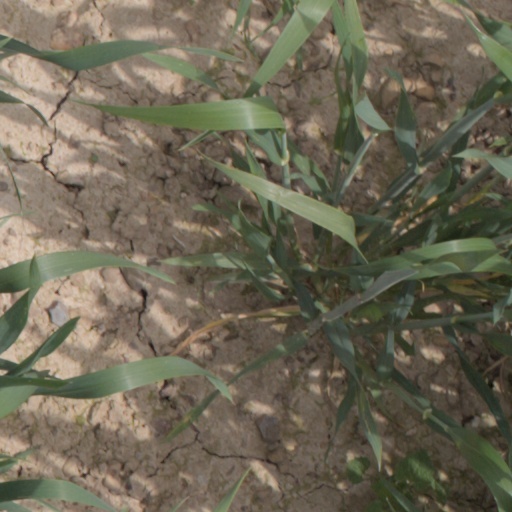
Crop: wheat